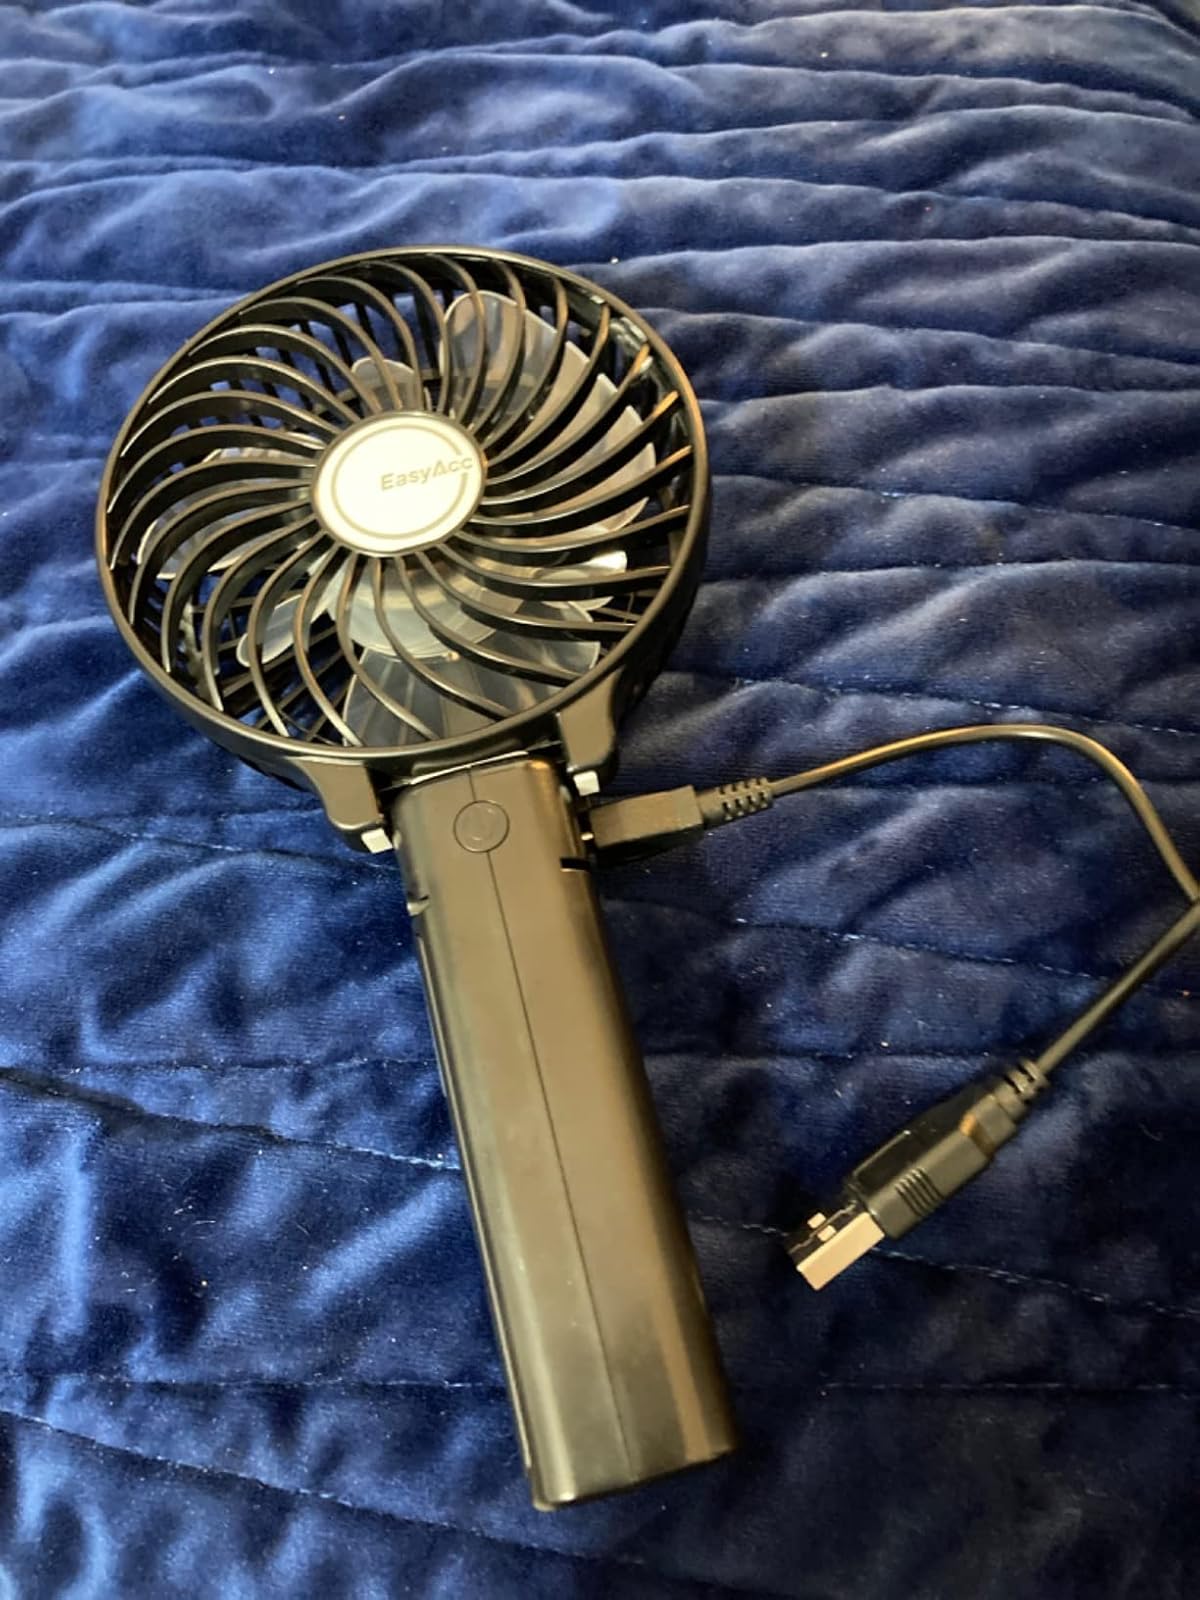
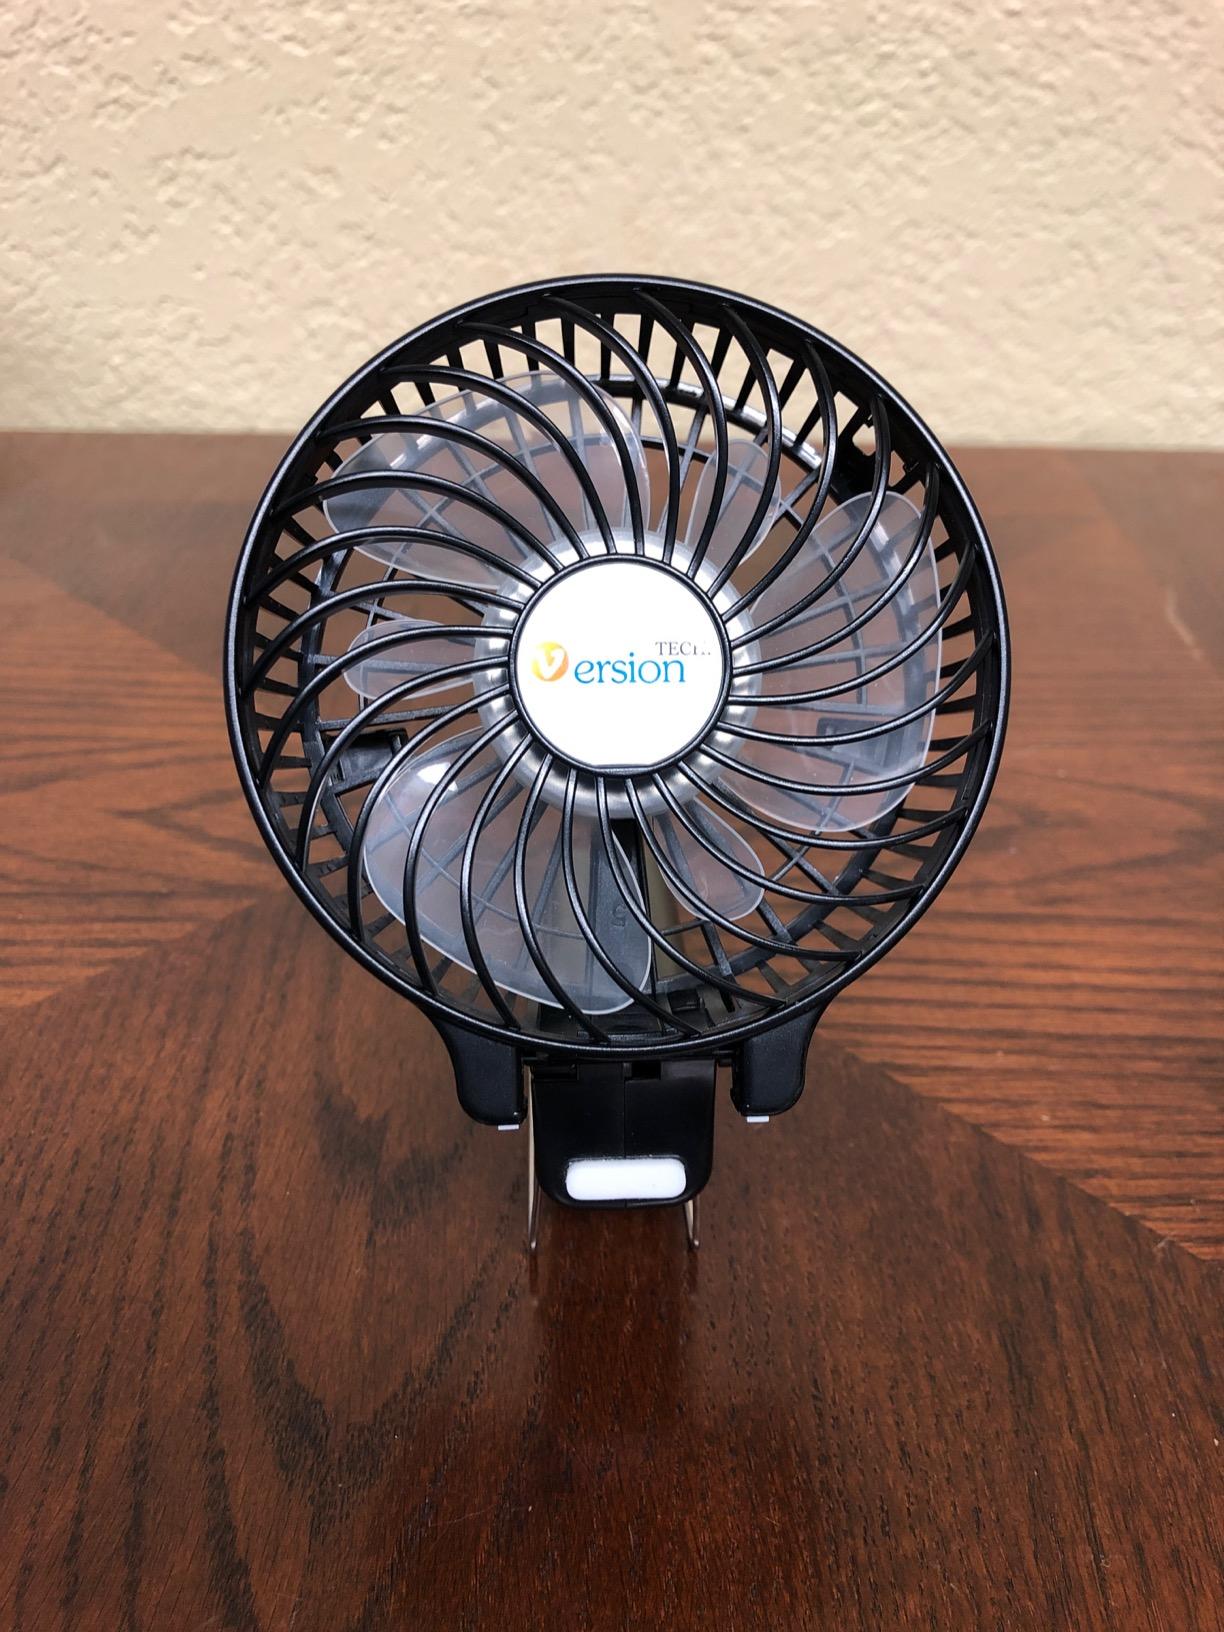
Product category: fan
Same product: no